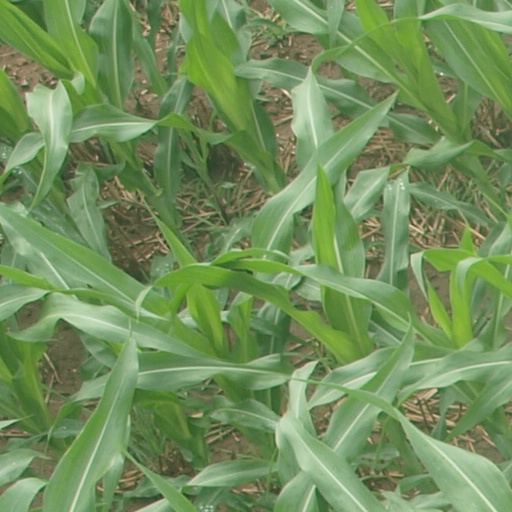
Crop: maize; corn